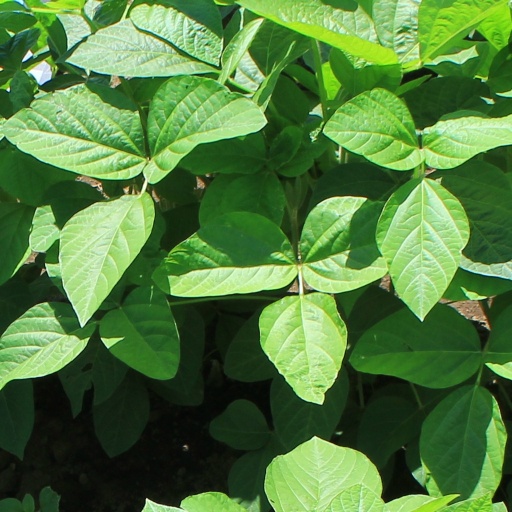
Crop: soybean